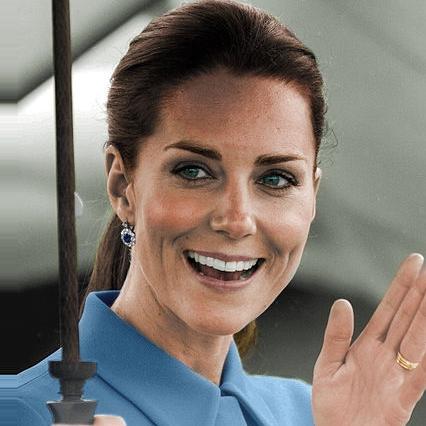
Age: 31